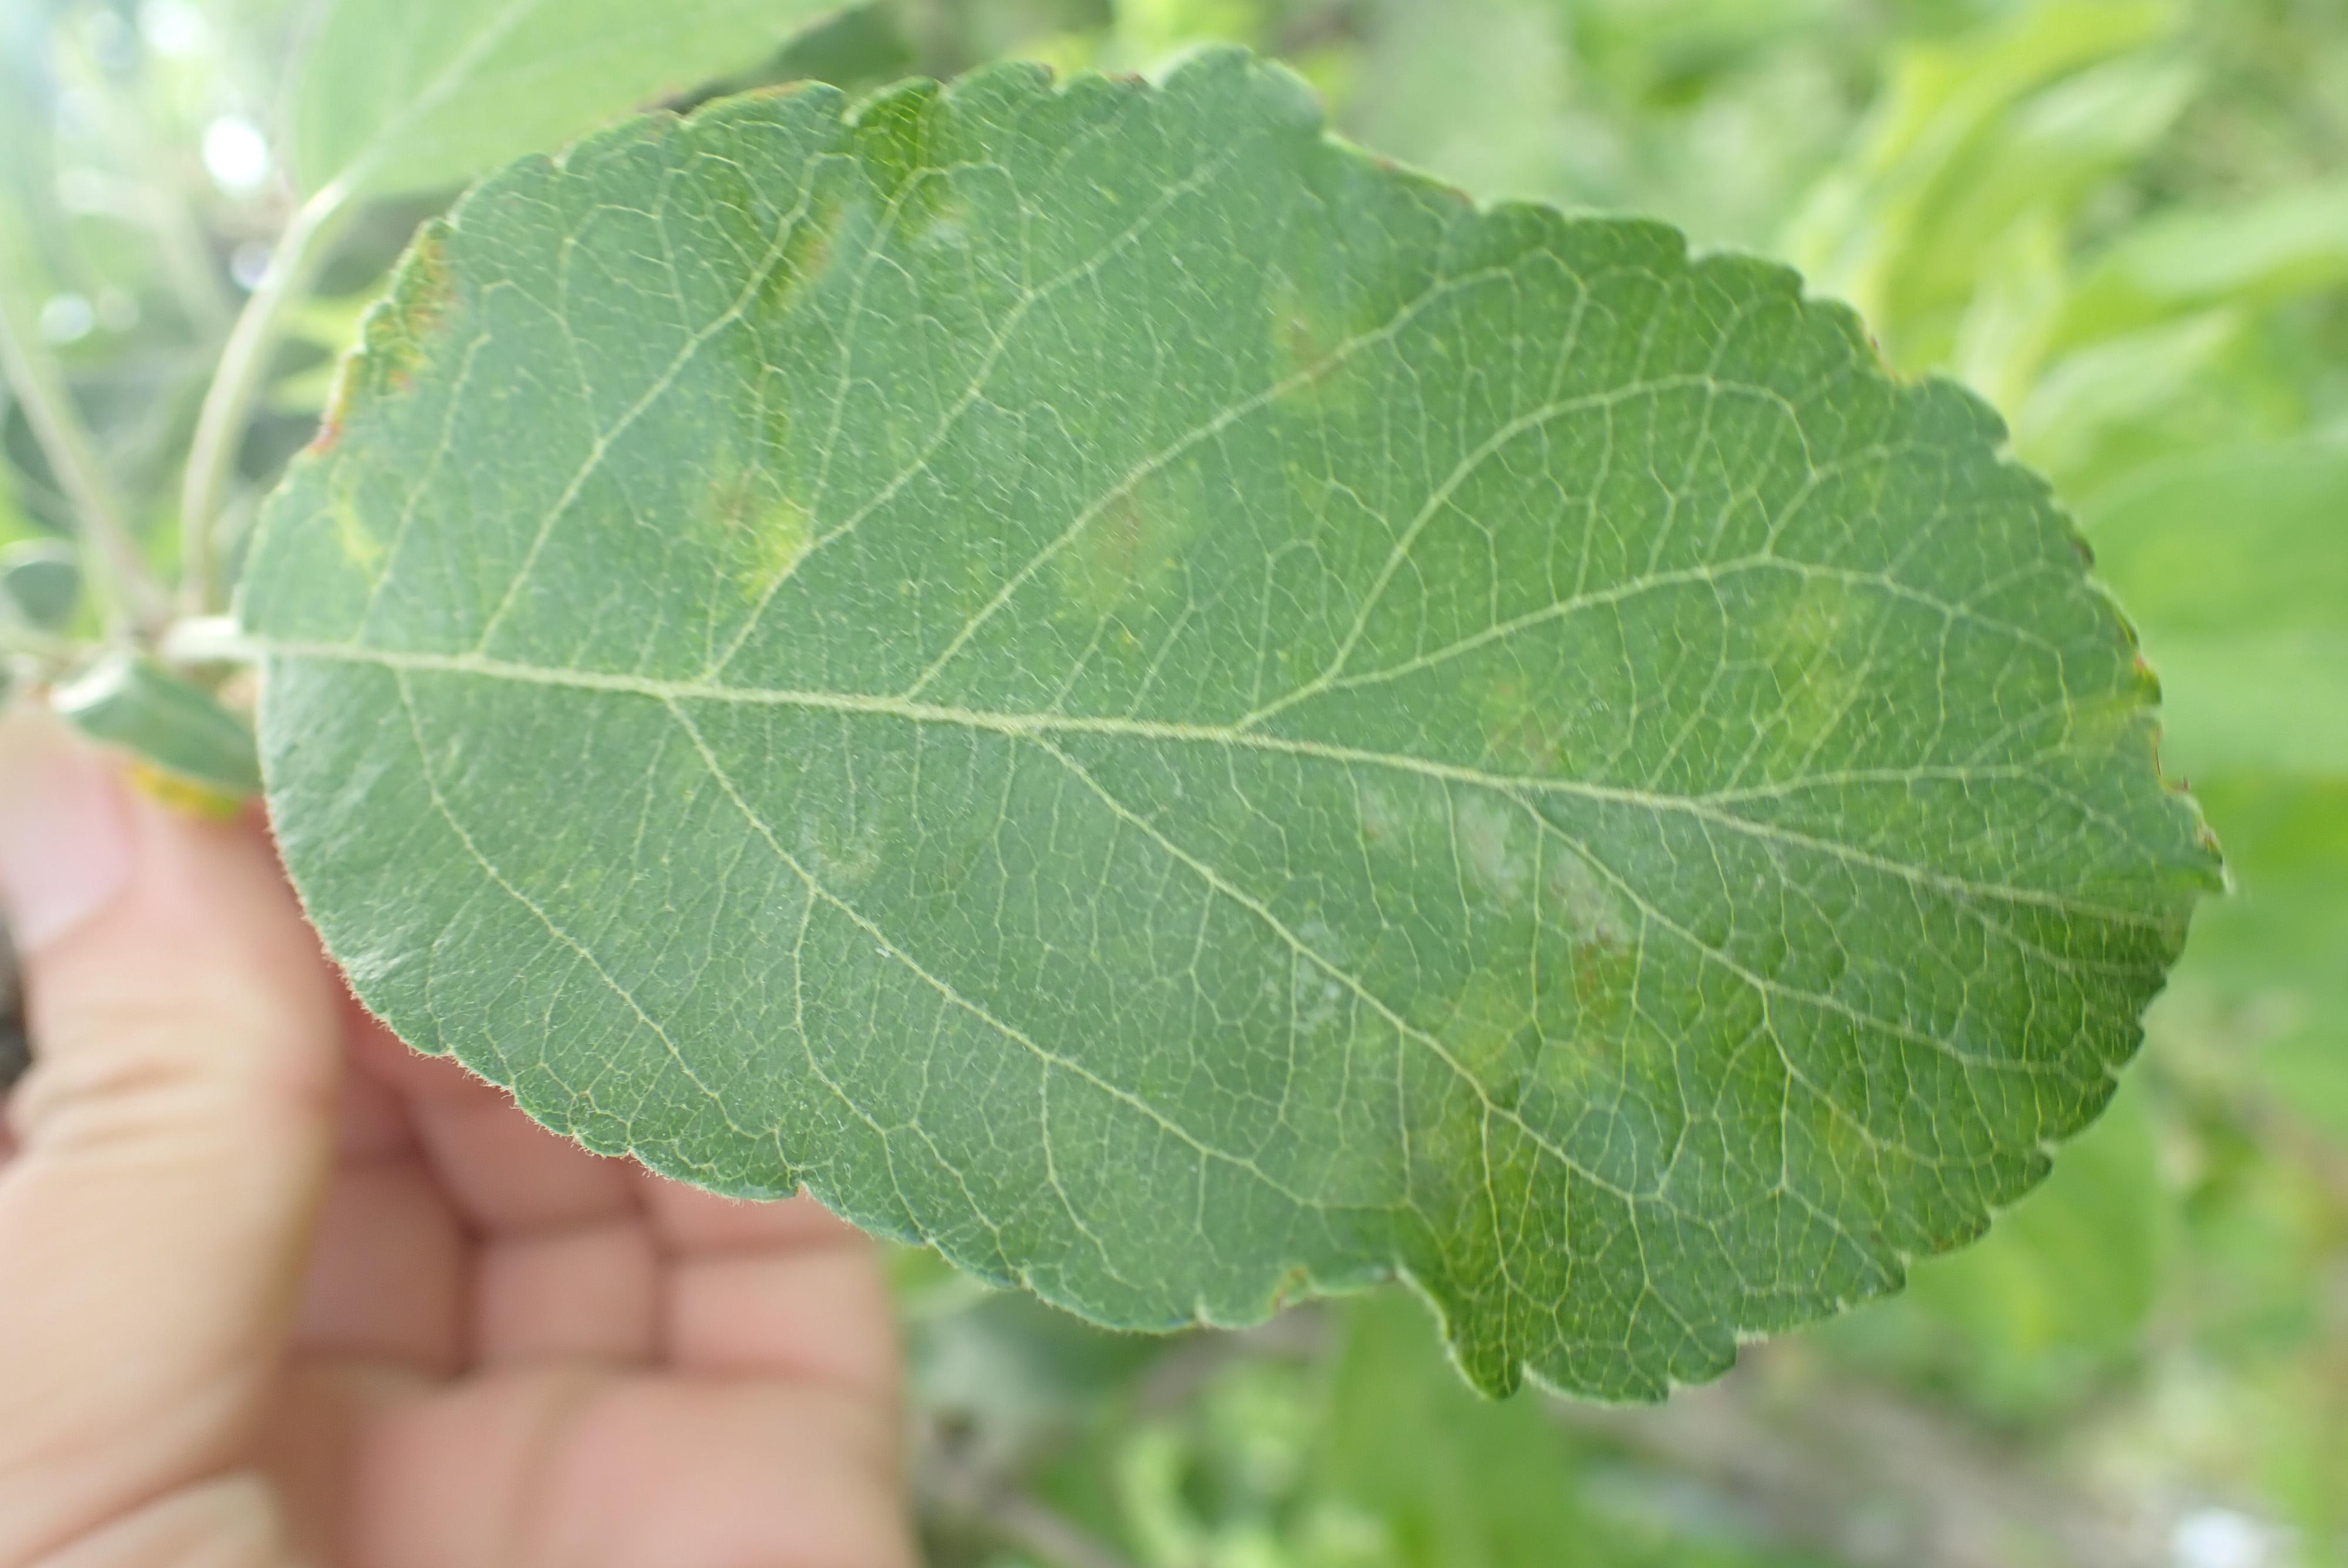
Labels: scab